Rail transport in South Africa

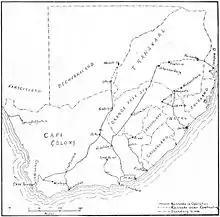
Rail network in 1892

Rail transport in South Africa is an important element of the country's transport infrastructure. All major cities are connected by rail, and South Africa's railway system is the most highly developed in Africa. However, lack of proper maintenance and cable theft have impaired the performance of the railway system in recent years. The South African rail industry is publicly owned.